Ashdown Formation

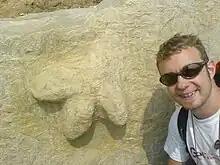
A fossilised Iguanodon dinosaur footprint near Hastings

The Ashdown Beds are best exposed in the 8 km cliff section between Hastings and Pett Level. Part of this section has been designated a Site of Special Scientific Interest, cited by Natural England because of its geological importance. The cliffs between Hastings and Pett Level are difficult to get to safely because of the tidal range of the English Channel and the unstable cliffs.